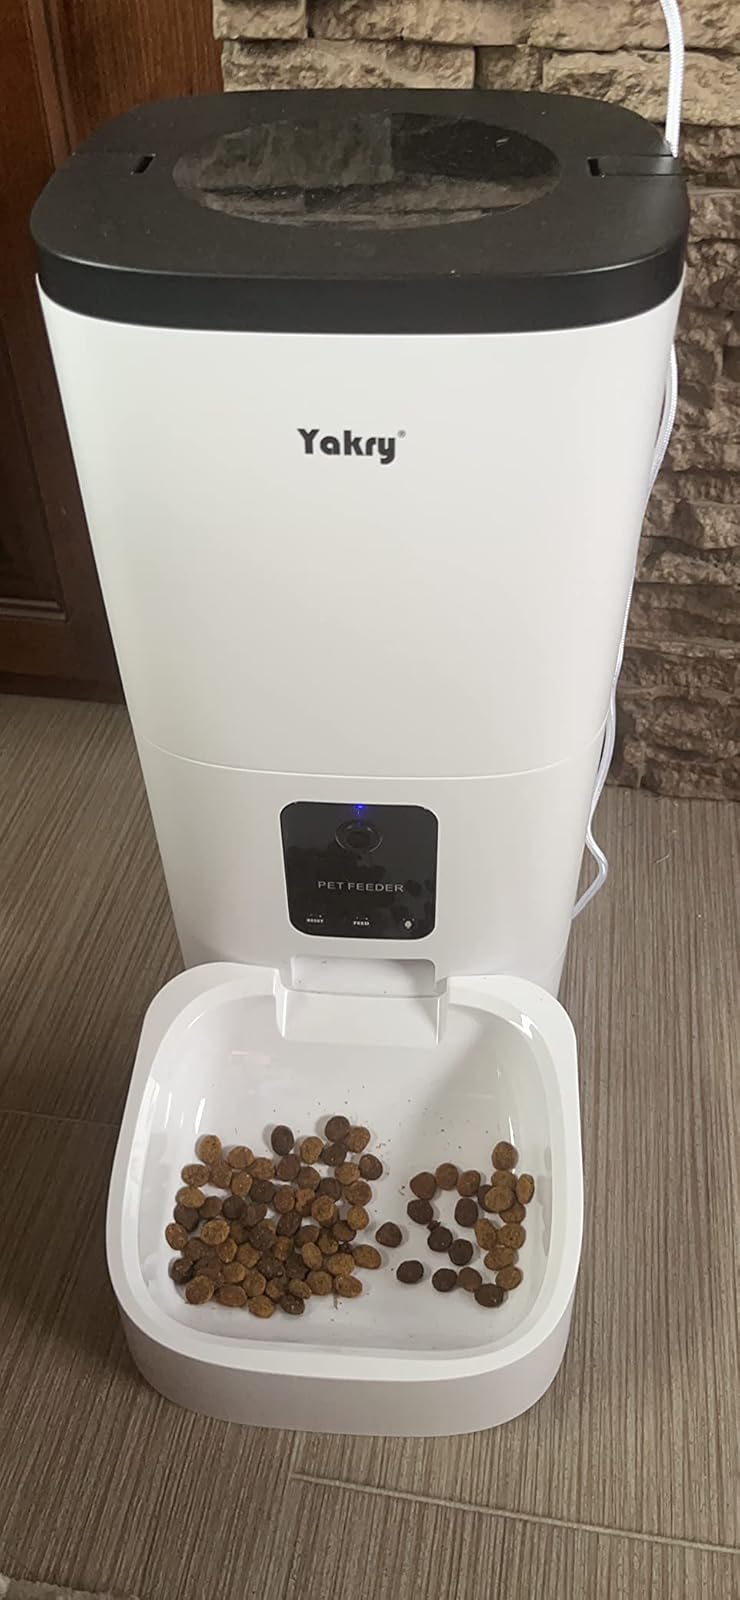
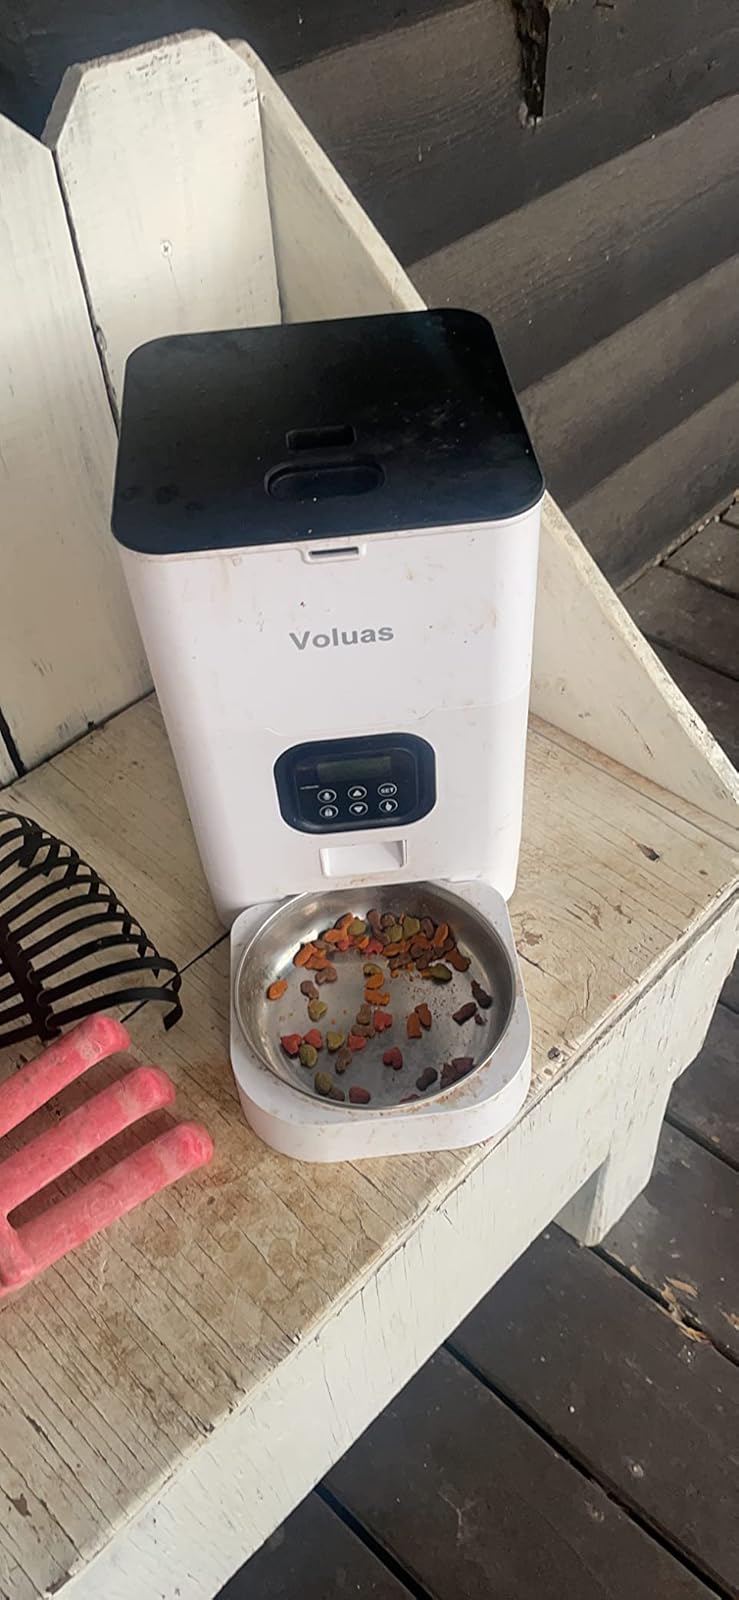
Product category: items_feeder
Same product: no